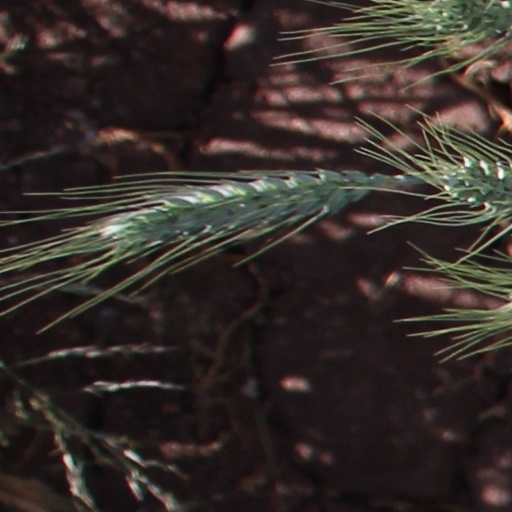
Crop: wheat